Donald Nicholls, Baron Nicholls of Birkenhead

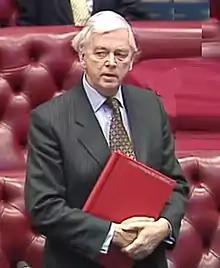
Nicholls in the Pinochet case, 1998

Donald James Nicholls, Baron Nicholls of Birkenhead, (25 January 1933 – 25 September 2019) was a British barrister who became a Law Lord (Lord of Appeal in Ordinary).